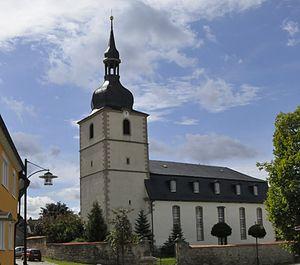
Crawinkel est une commune allemande de l'arrondissement de Gotha, en Thuringe où fut brulé pendant la Seconde Guerre mondiale le wagon de l'Armistice sur l'ordre de Hitler. La commune est administrée par la ville d'Ohrdruf.